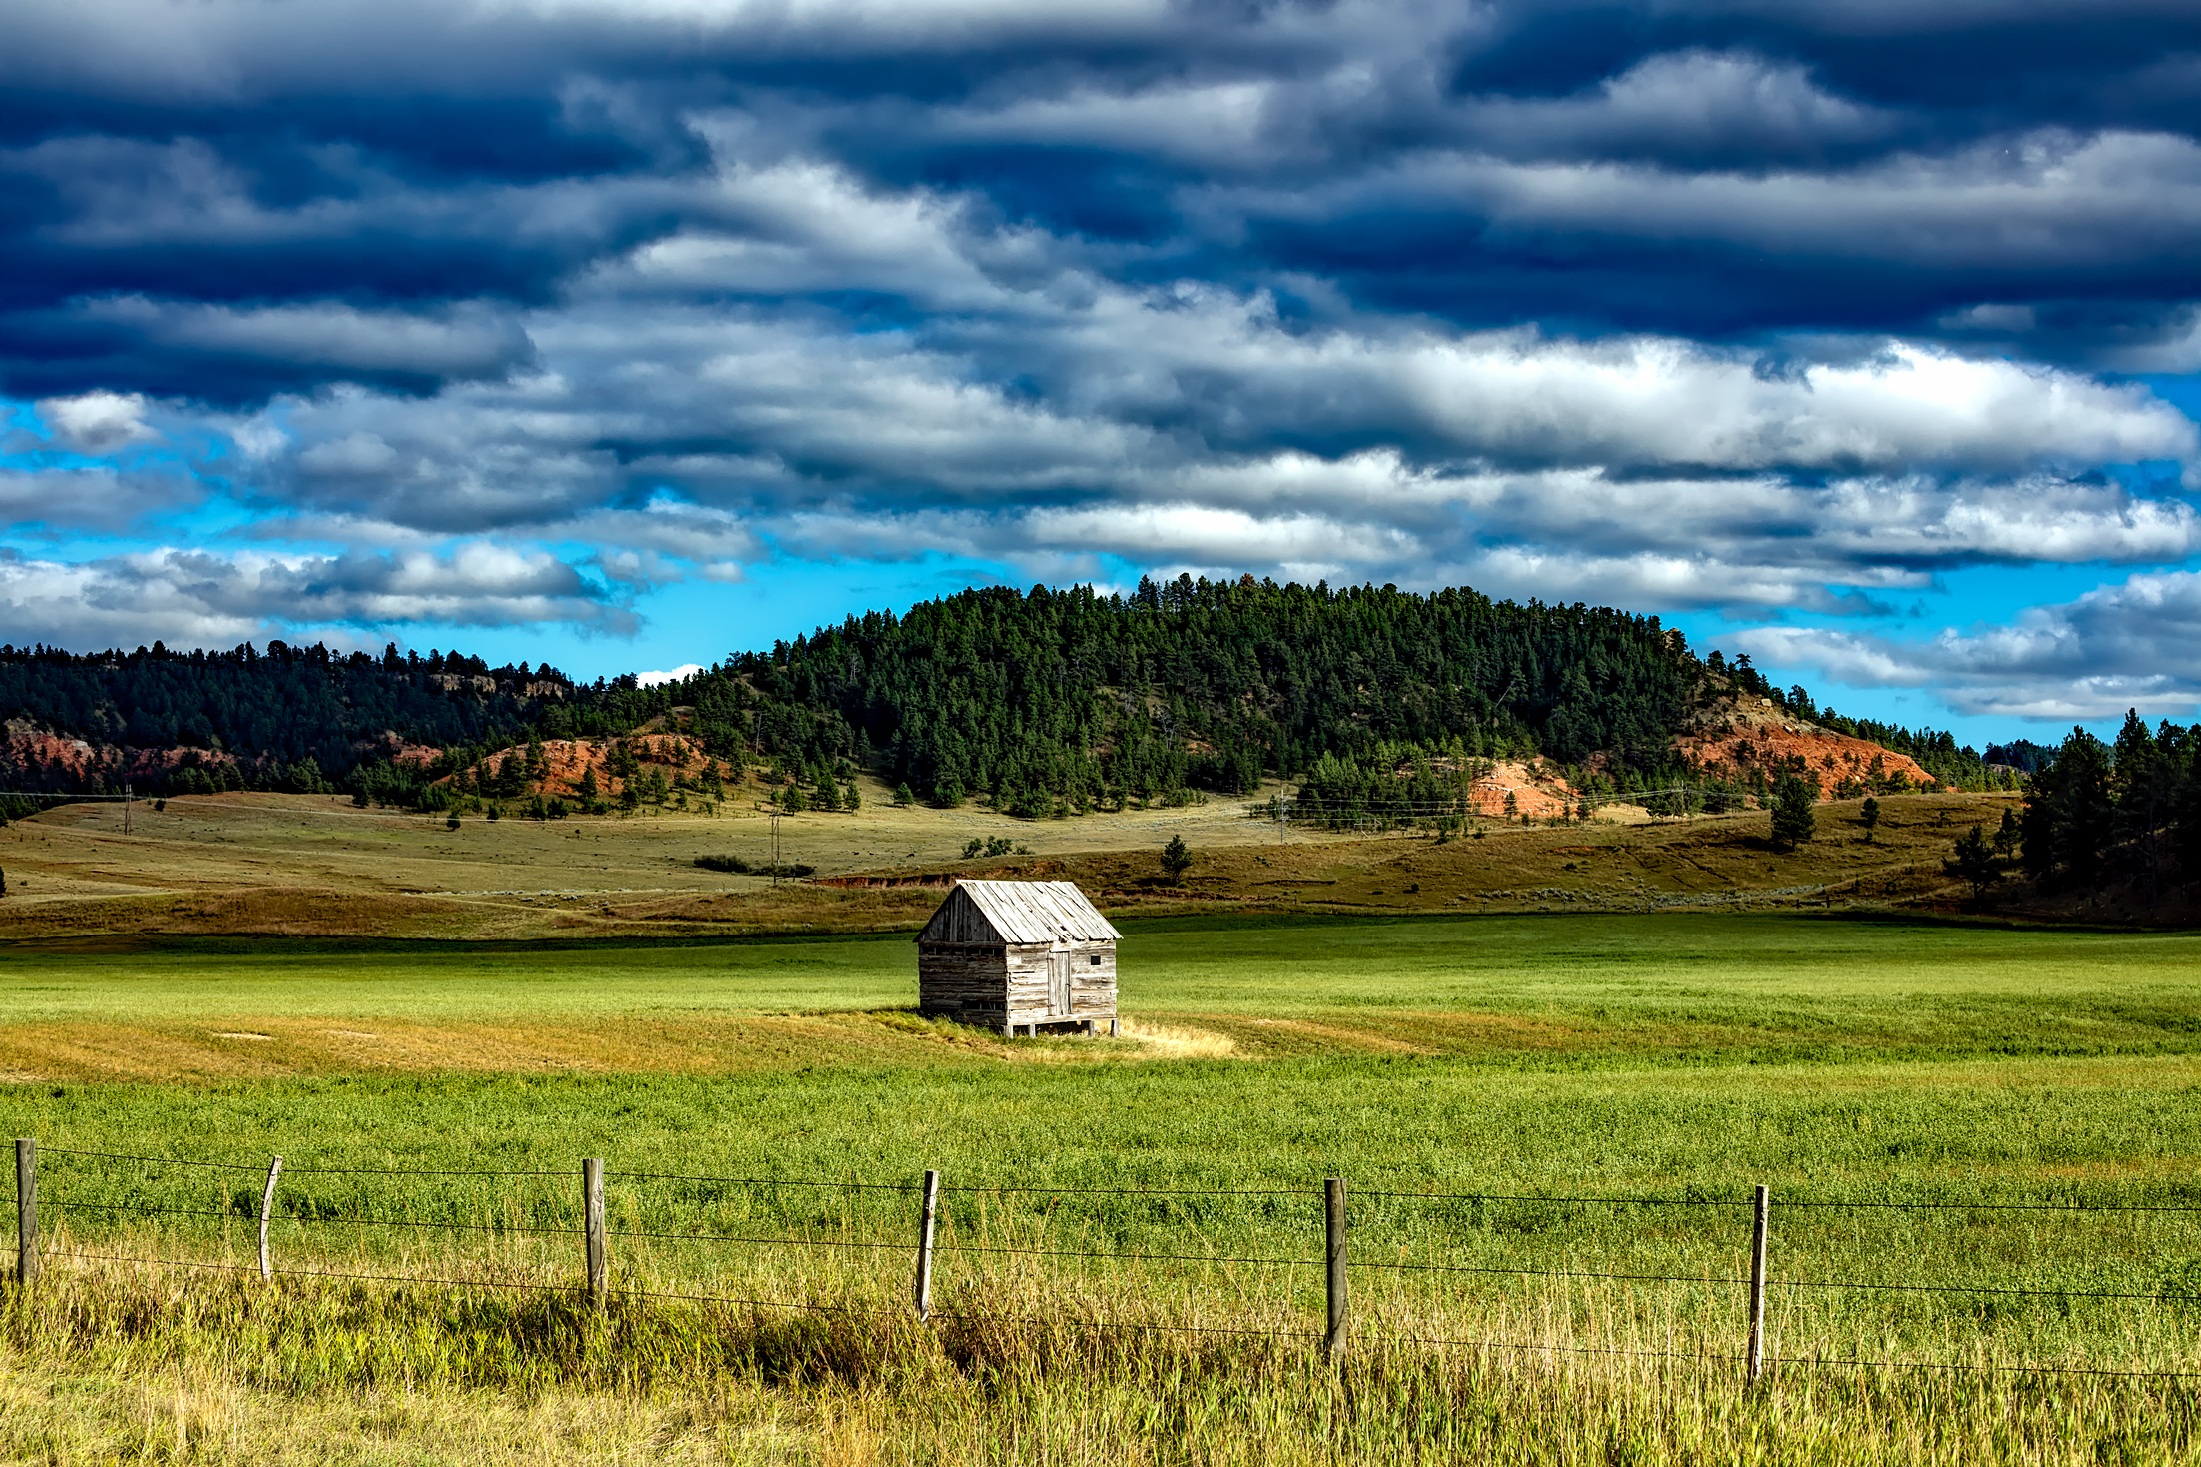
landscape, tree, nature, forest, grass, horizon, mountain, cloud, sky, field, farm, meadow, prairie, morning, hill, valley, shed, pasture, ranch, agriculture, plain, trees, outdoors, woods, hdr, clouds, mountains, grassland, plateau, habitat, wyoming, rural area, paddy field, natural environment, geographical feature, grass family, mountainous landforms